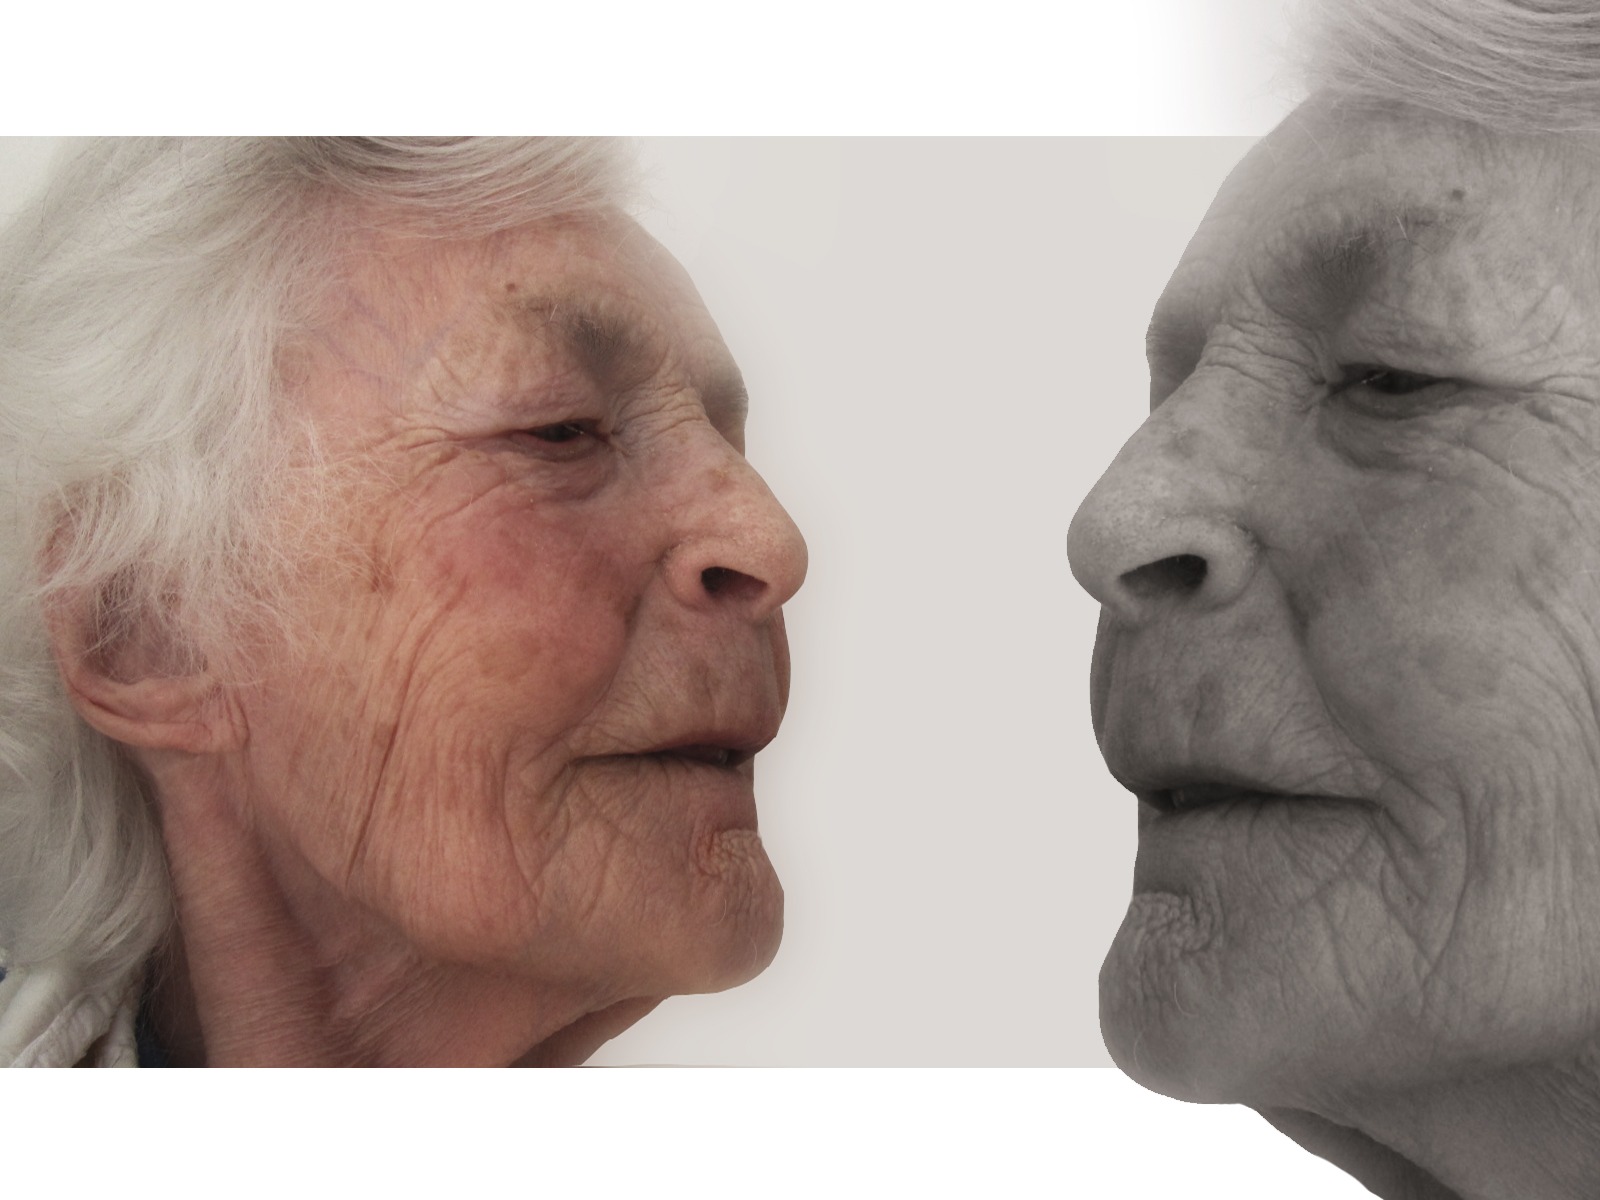
man, woman, old, portrait, think, human, care, ear, grandma, wrinkle, mouth, senior citizen, close up, face, nose, fear, head, skin, age, fold, organ, spirit, character, seniors, bless you, supply, disease, dependent, jaw, sense, care for the elderly, constant, retirement home, care costs, nationals, chin, old people's home, age spots, facial hair, dementia, alzheimer's, calcification, need of care